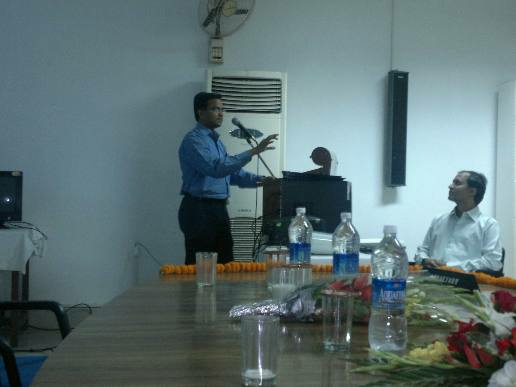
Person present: Yes